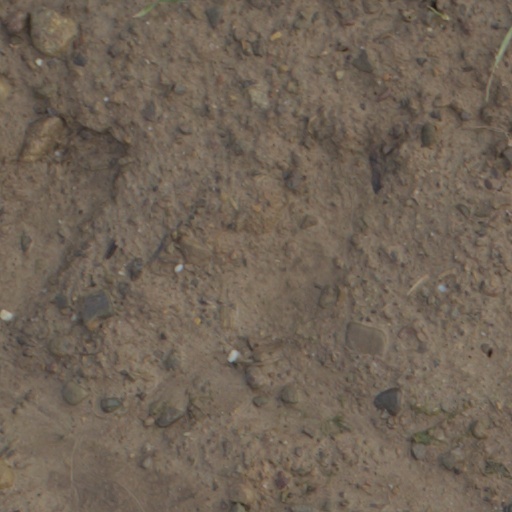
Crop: wheat